Answer in natural language. Considering the relative positions, is Window (marked A) to the left or right of gray oval dog bed (marked C)? Choose between the following options: right or left
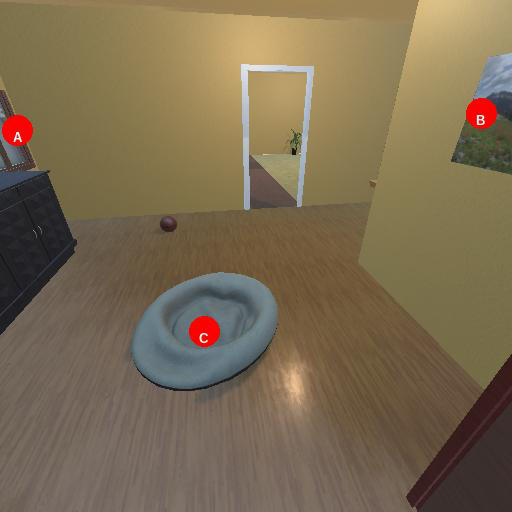
<answer>left</answer>